Rachel Binah

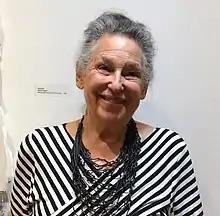
Rachel Binah at an art exhibition in Fort Bragg in 2019.

Rachel Binah (born 1942) is an American artist and environmental and community activist. Binah was one of many in the Mendocino coastal communities who helped to organize the final hearing, in 1988, of "Lease Sale 91" by the Minerals Management Service of the Department of the Interior (in Fort Bragg, California) to protest against offshore oil development off the North Coast of California. Upwards of 2,500 people (it is thought that as many as 5,000) attended the federal hearing, with 1400 volunteering to testify. Binah has also served as chair emeritus of the California Democratic Party's Environmental Caucus and the Democratic National Committee committeewoman. Aside from environmental concerns, Binah is also interested in health care, spearheaded by her father suffering from Alzheimer's disease. She also owned a bed and breakfast in Little River, California. In 2009, Binah was a National Women's History Month honoree.